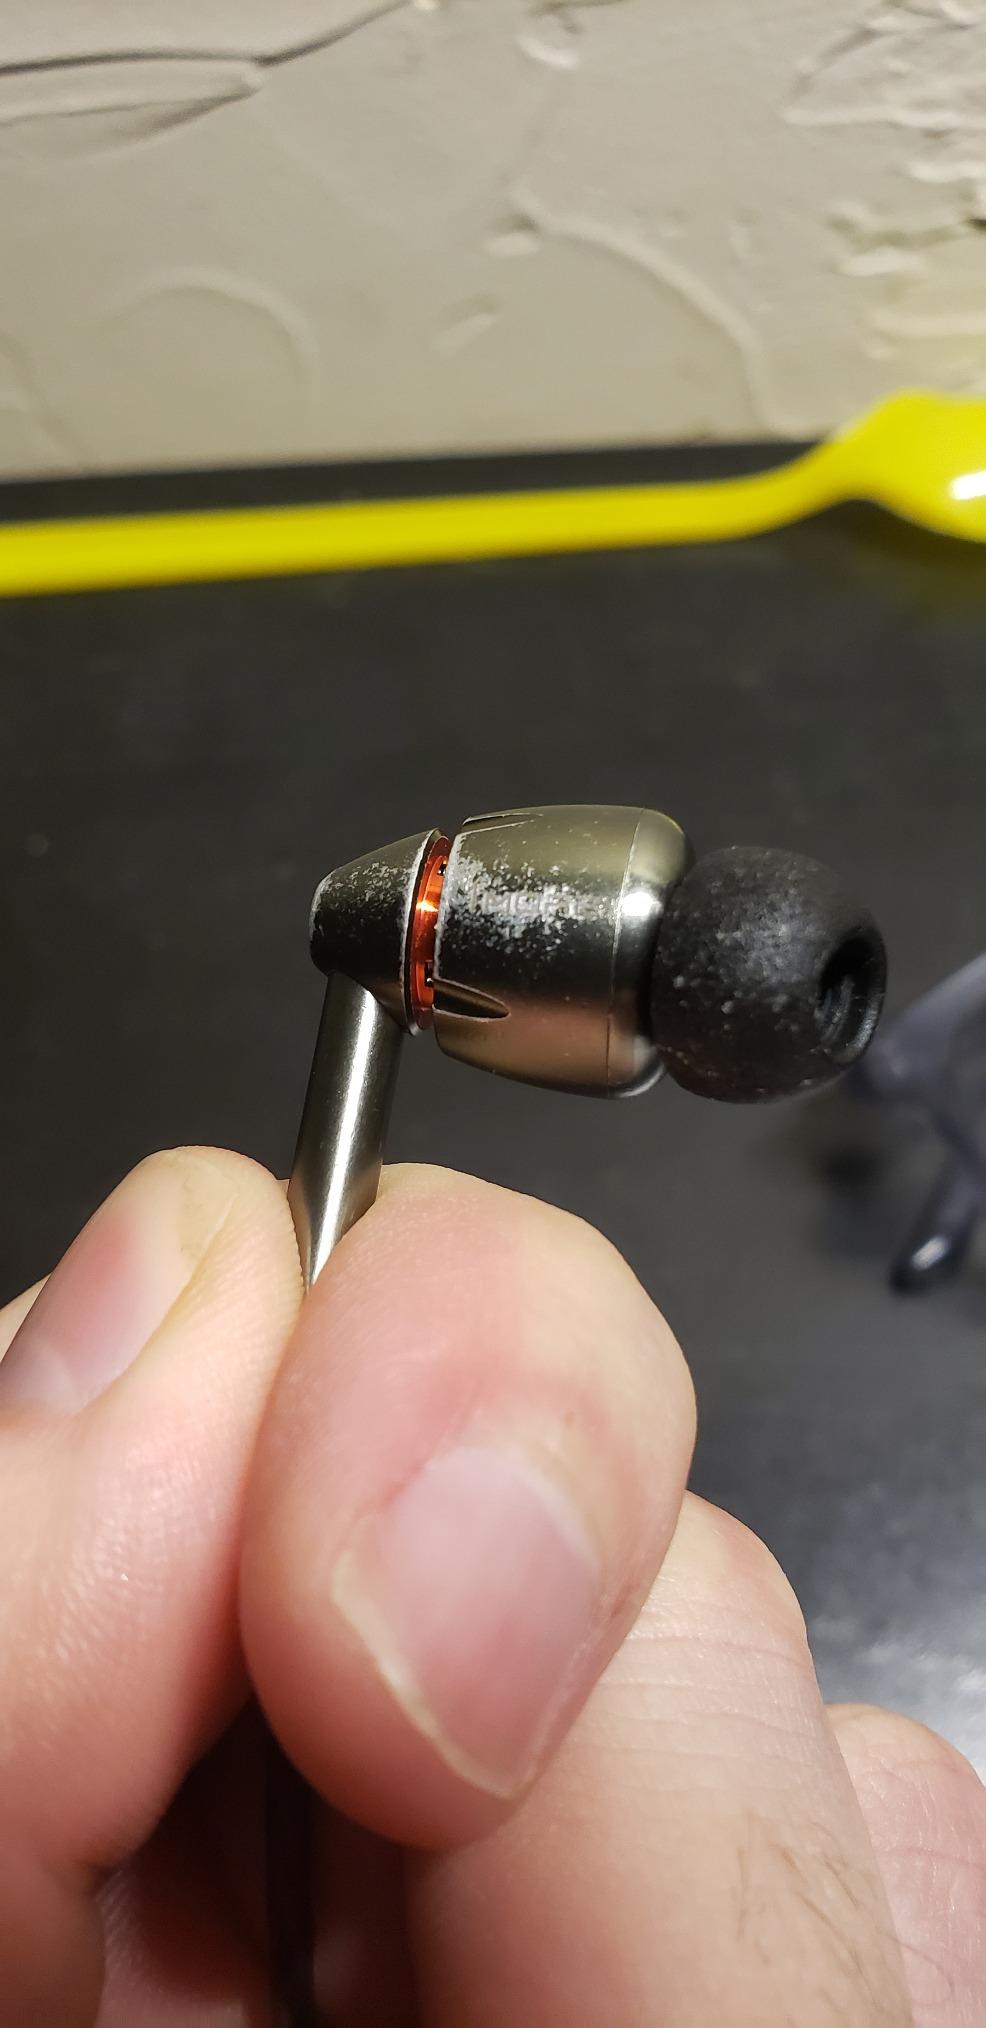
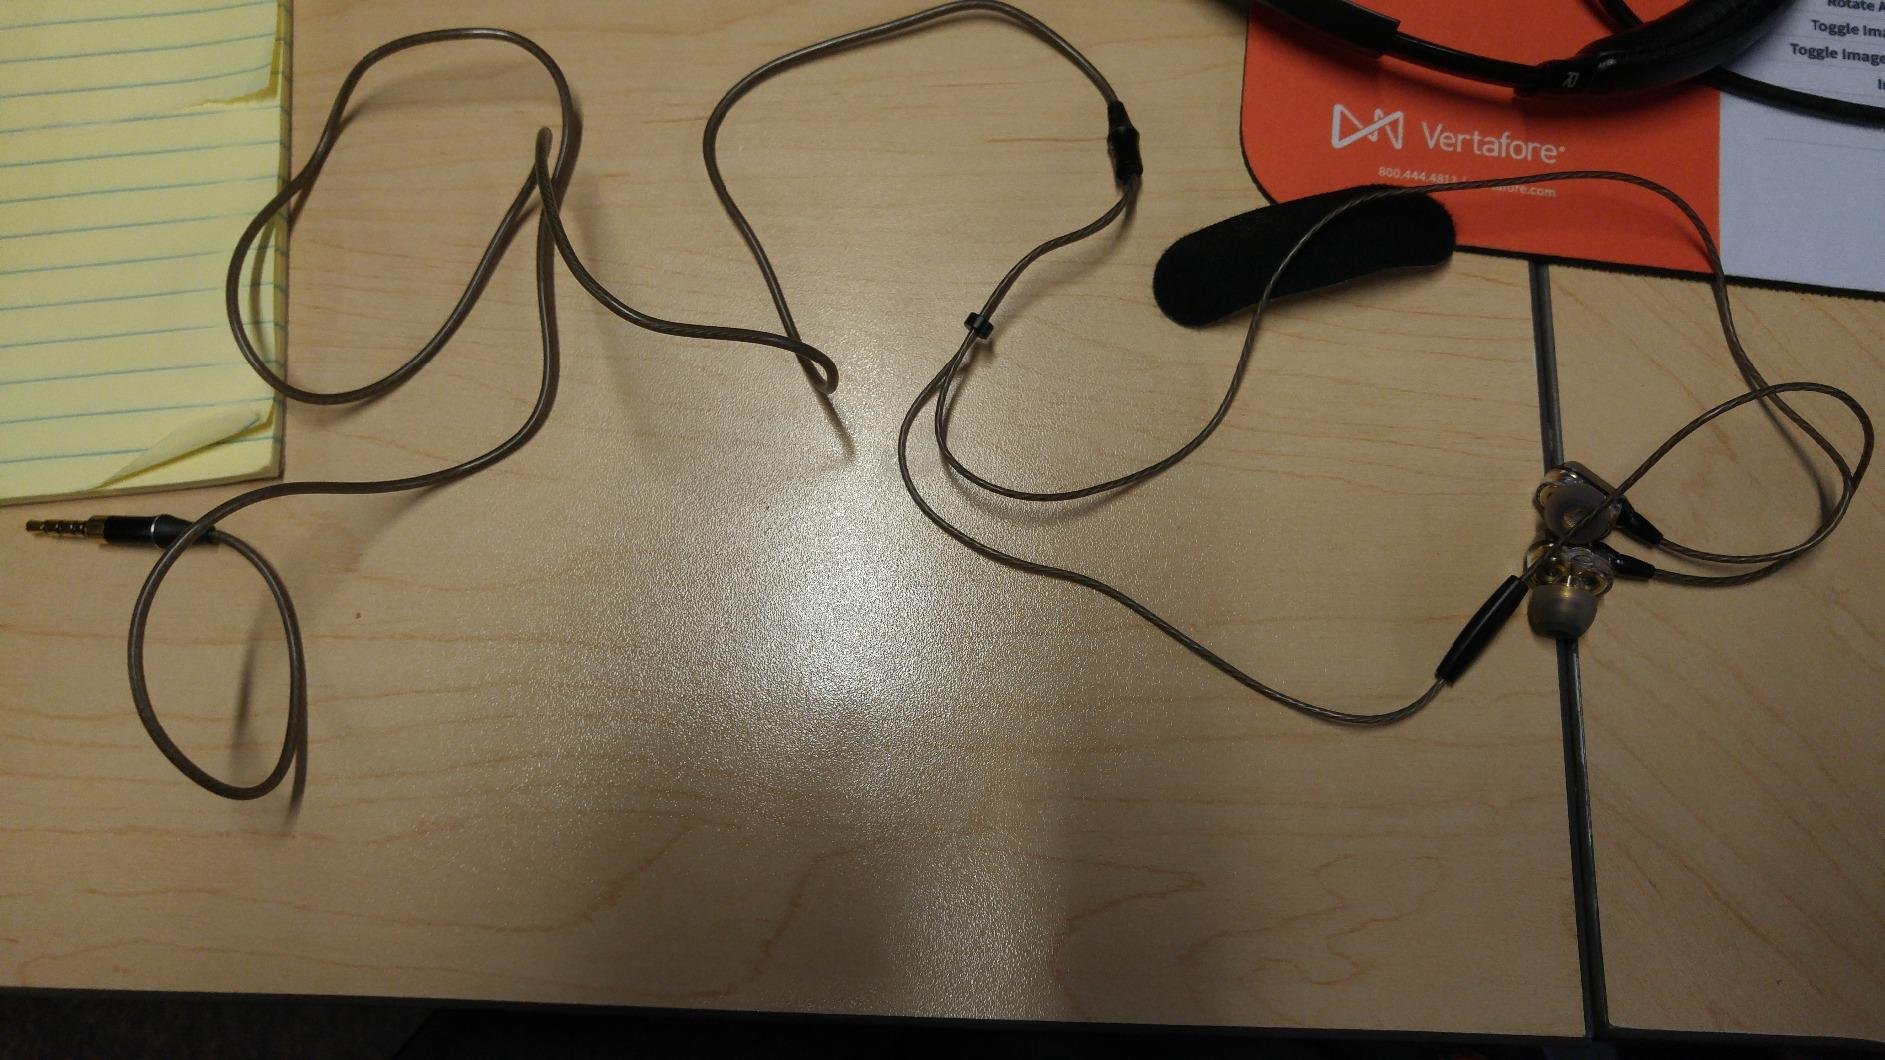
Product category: headphones
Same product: no